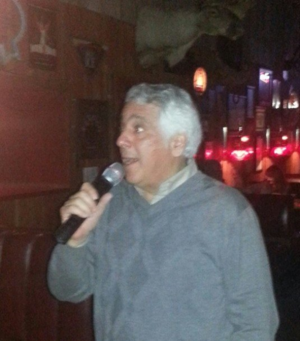
Richard V. Campagna était le candidat à la vice-présidence du Parti libertarien américain pour l'élection présidentielle de 2004. Il formait le ticket du parti libertarien avec Michael Badnarik.